Christean Wagner

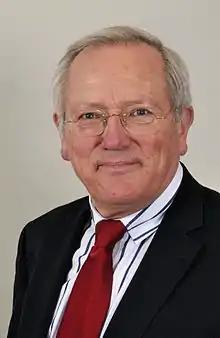
Christean Wagner (2013)

Christean Wagner (12 March 1943 – 4 July 2025) was a German politician for the Christian Democratic Union of Germany (CDU). He served as minister for Culture and Justice in the state of Hesse and was chair of the CDU fraction in the Hesse legislature.